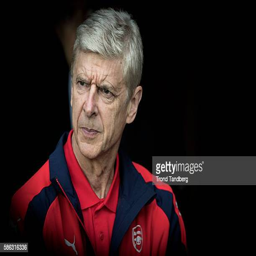
football player the manager before the match